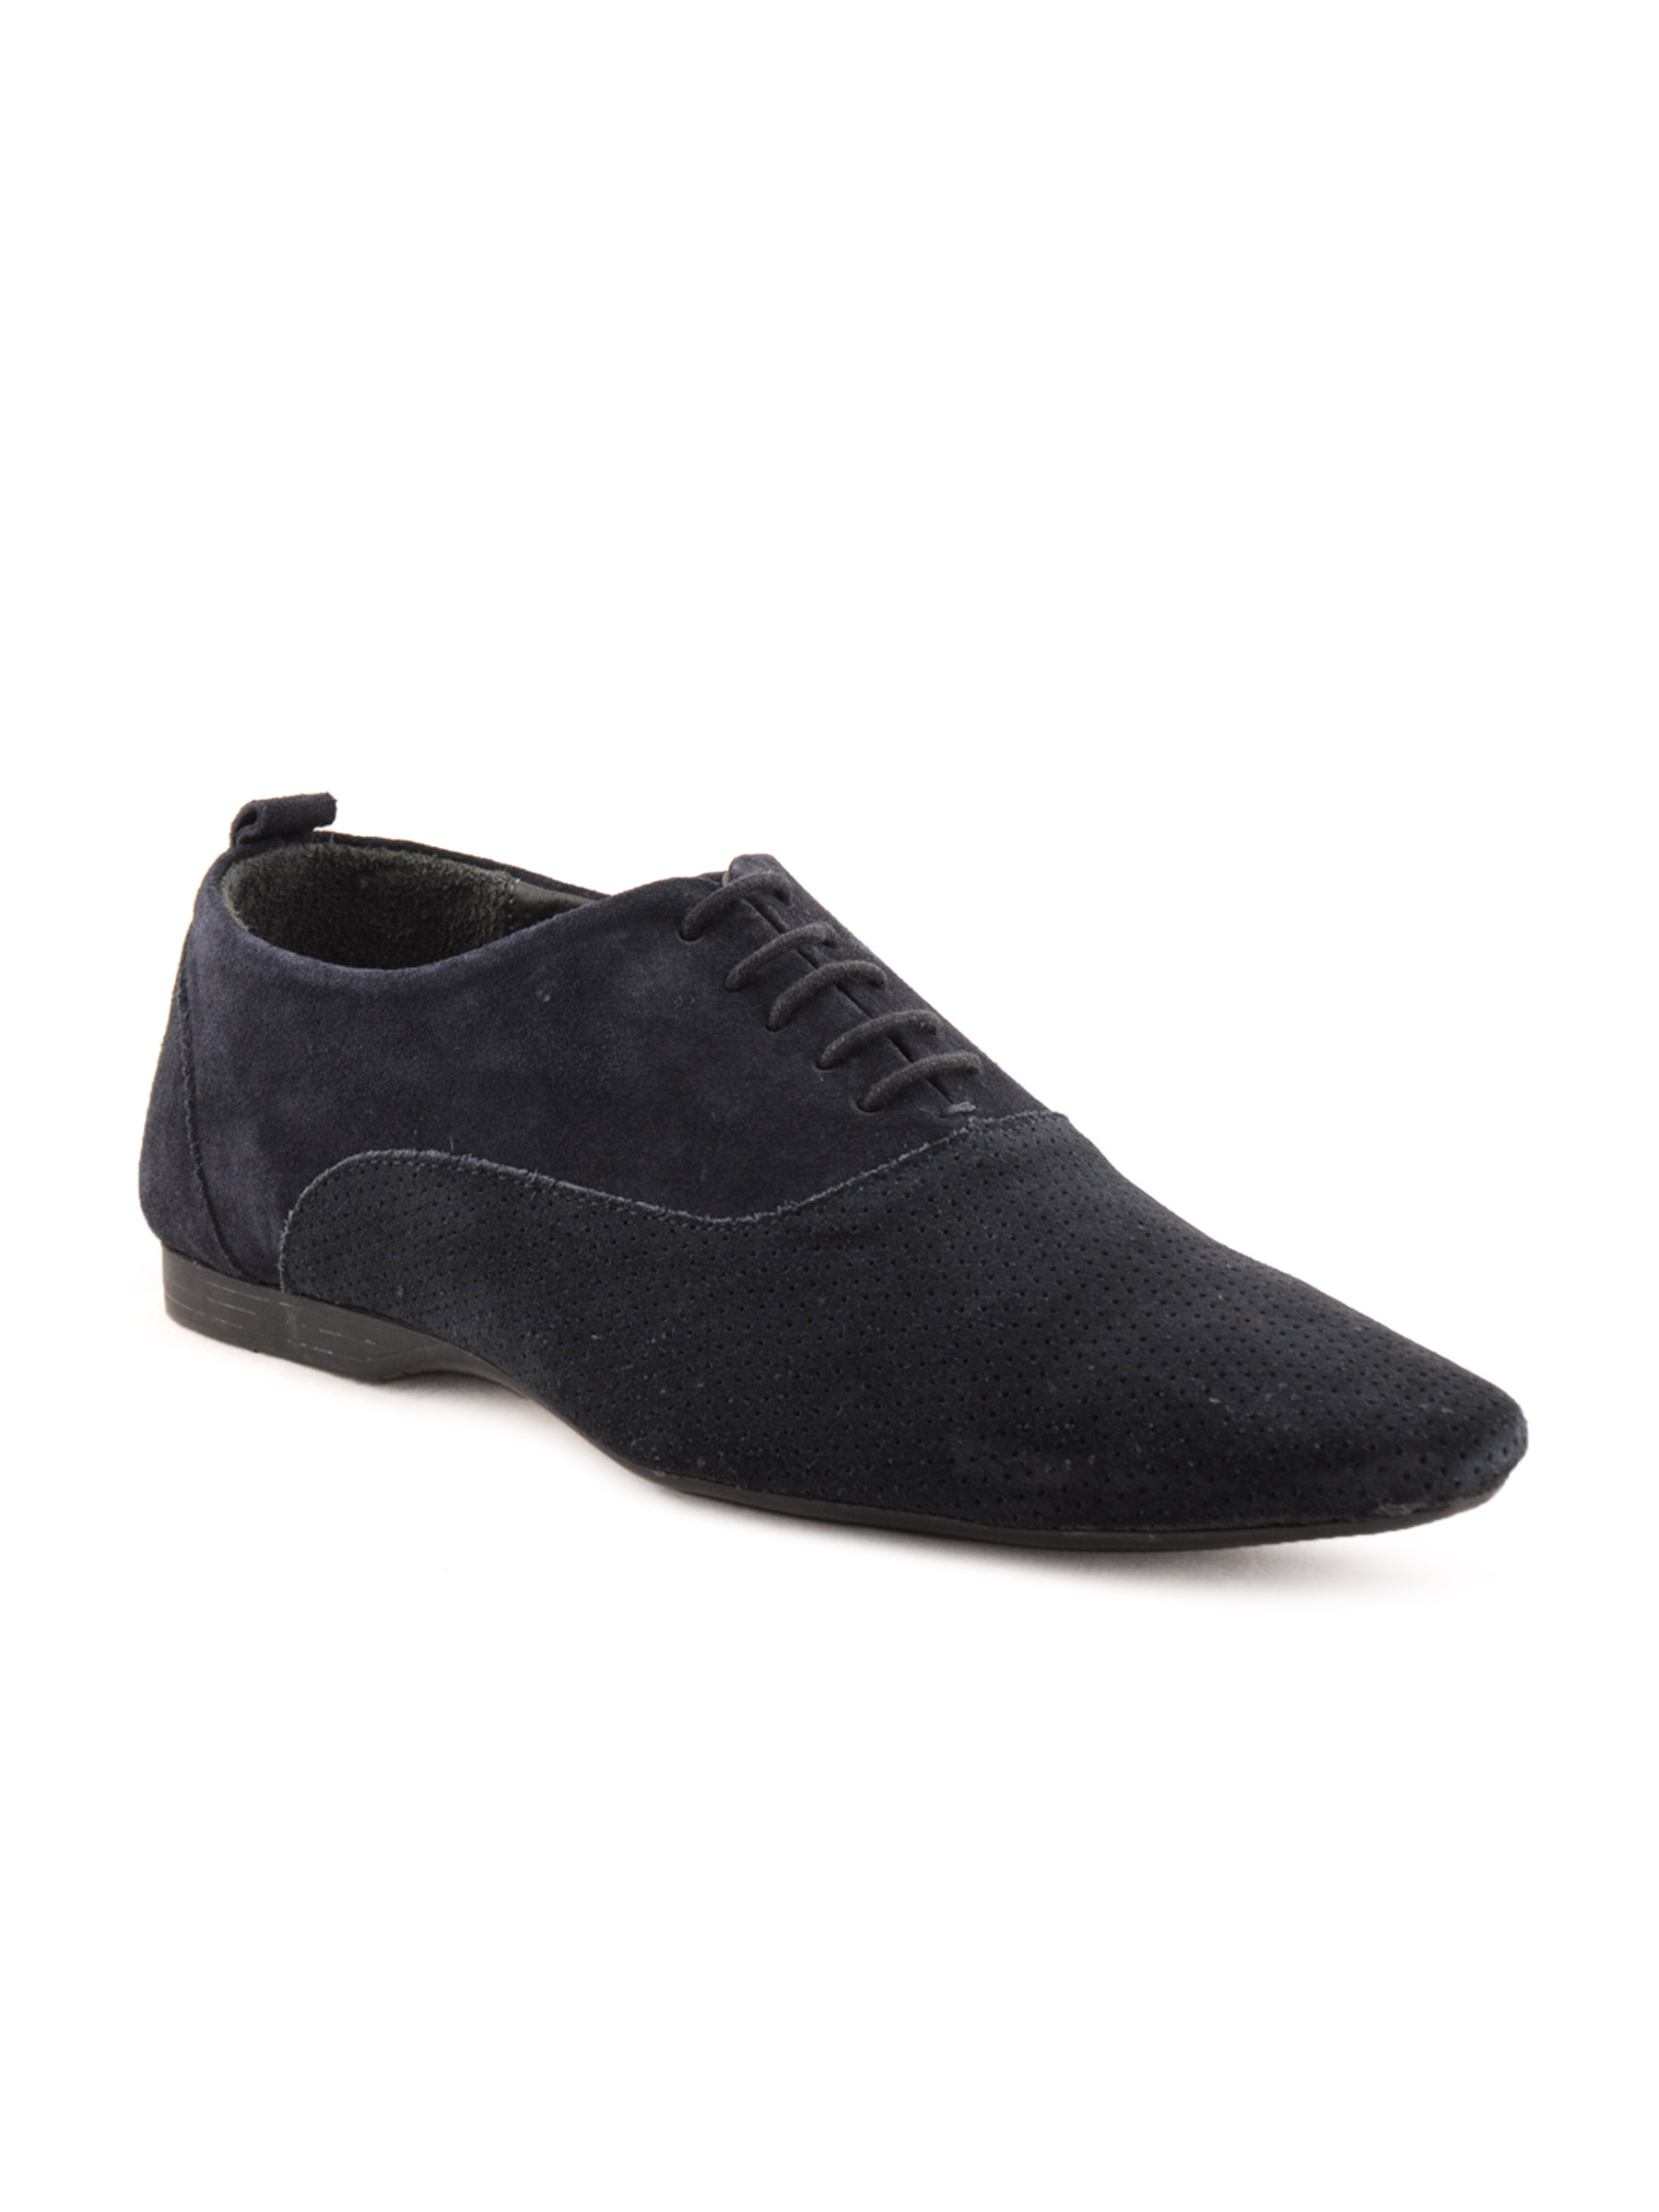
Franco Leone Men Formal Blue Formal Shoes
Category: Footwear / Shoes / Formal Shoes
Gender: Men
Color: Blue
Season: Summer 2011
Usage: Formal